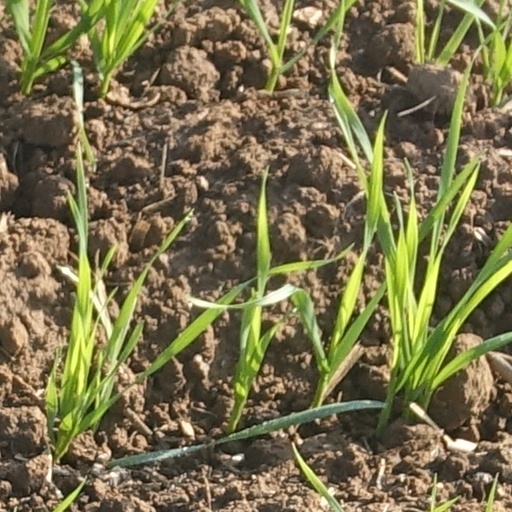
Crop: wheat